Nina Freeman

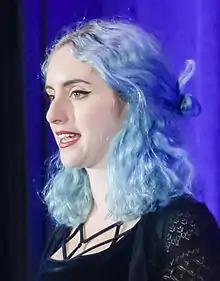
Speaking at the 2016 Game Developers Conference

Nina Marie Freeman (born March 15, 1990) is an American video game designer known for her games with themes of sexuality and self-reflection. A former game designer at Fullbright, she developed and published numerous video games and is a co-founder of the Code Liberation Foundation, a non-for-profit organization that makes an effort to diversify employment within STEAM fields.